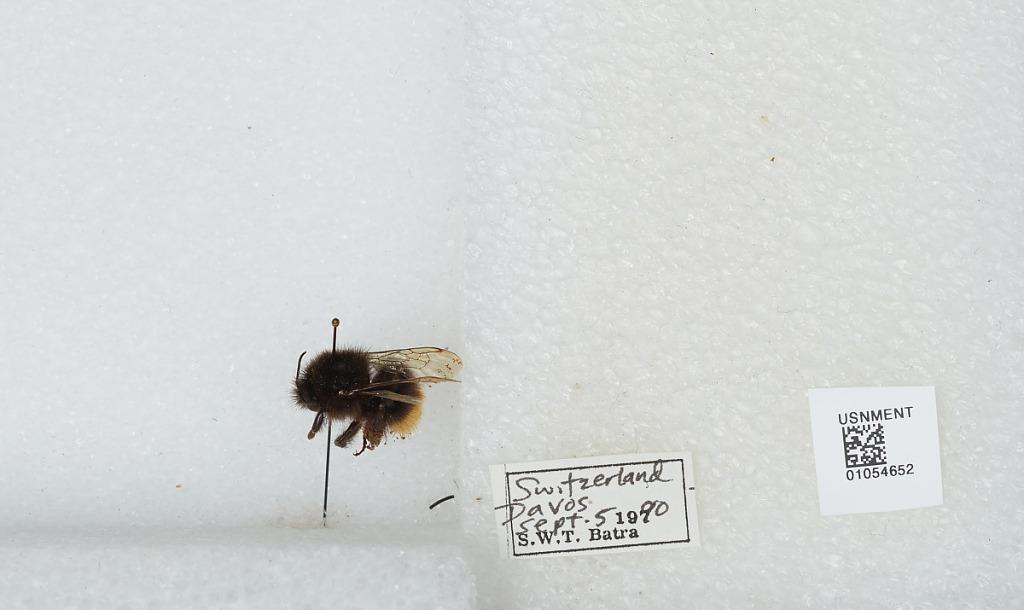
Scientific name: Bombus sp.
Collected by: S. Batra
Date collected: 1990-9-5
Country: Switzerland
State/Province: Grisons
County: Prättigau/Davos
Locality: Davos
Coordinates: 46.8028, 9.83613